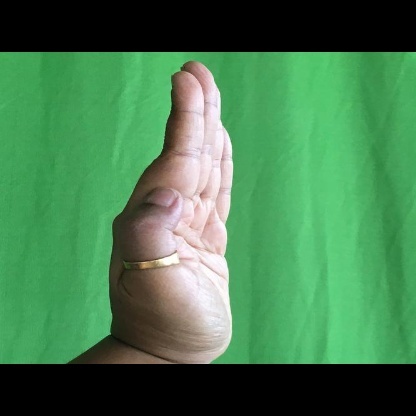
Mudra: Pathaka